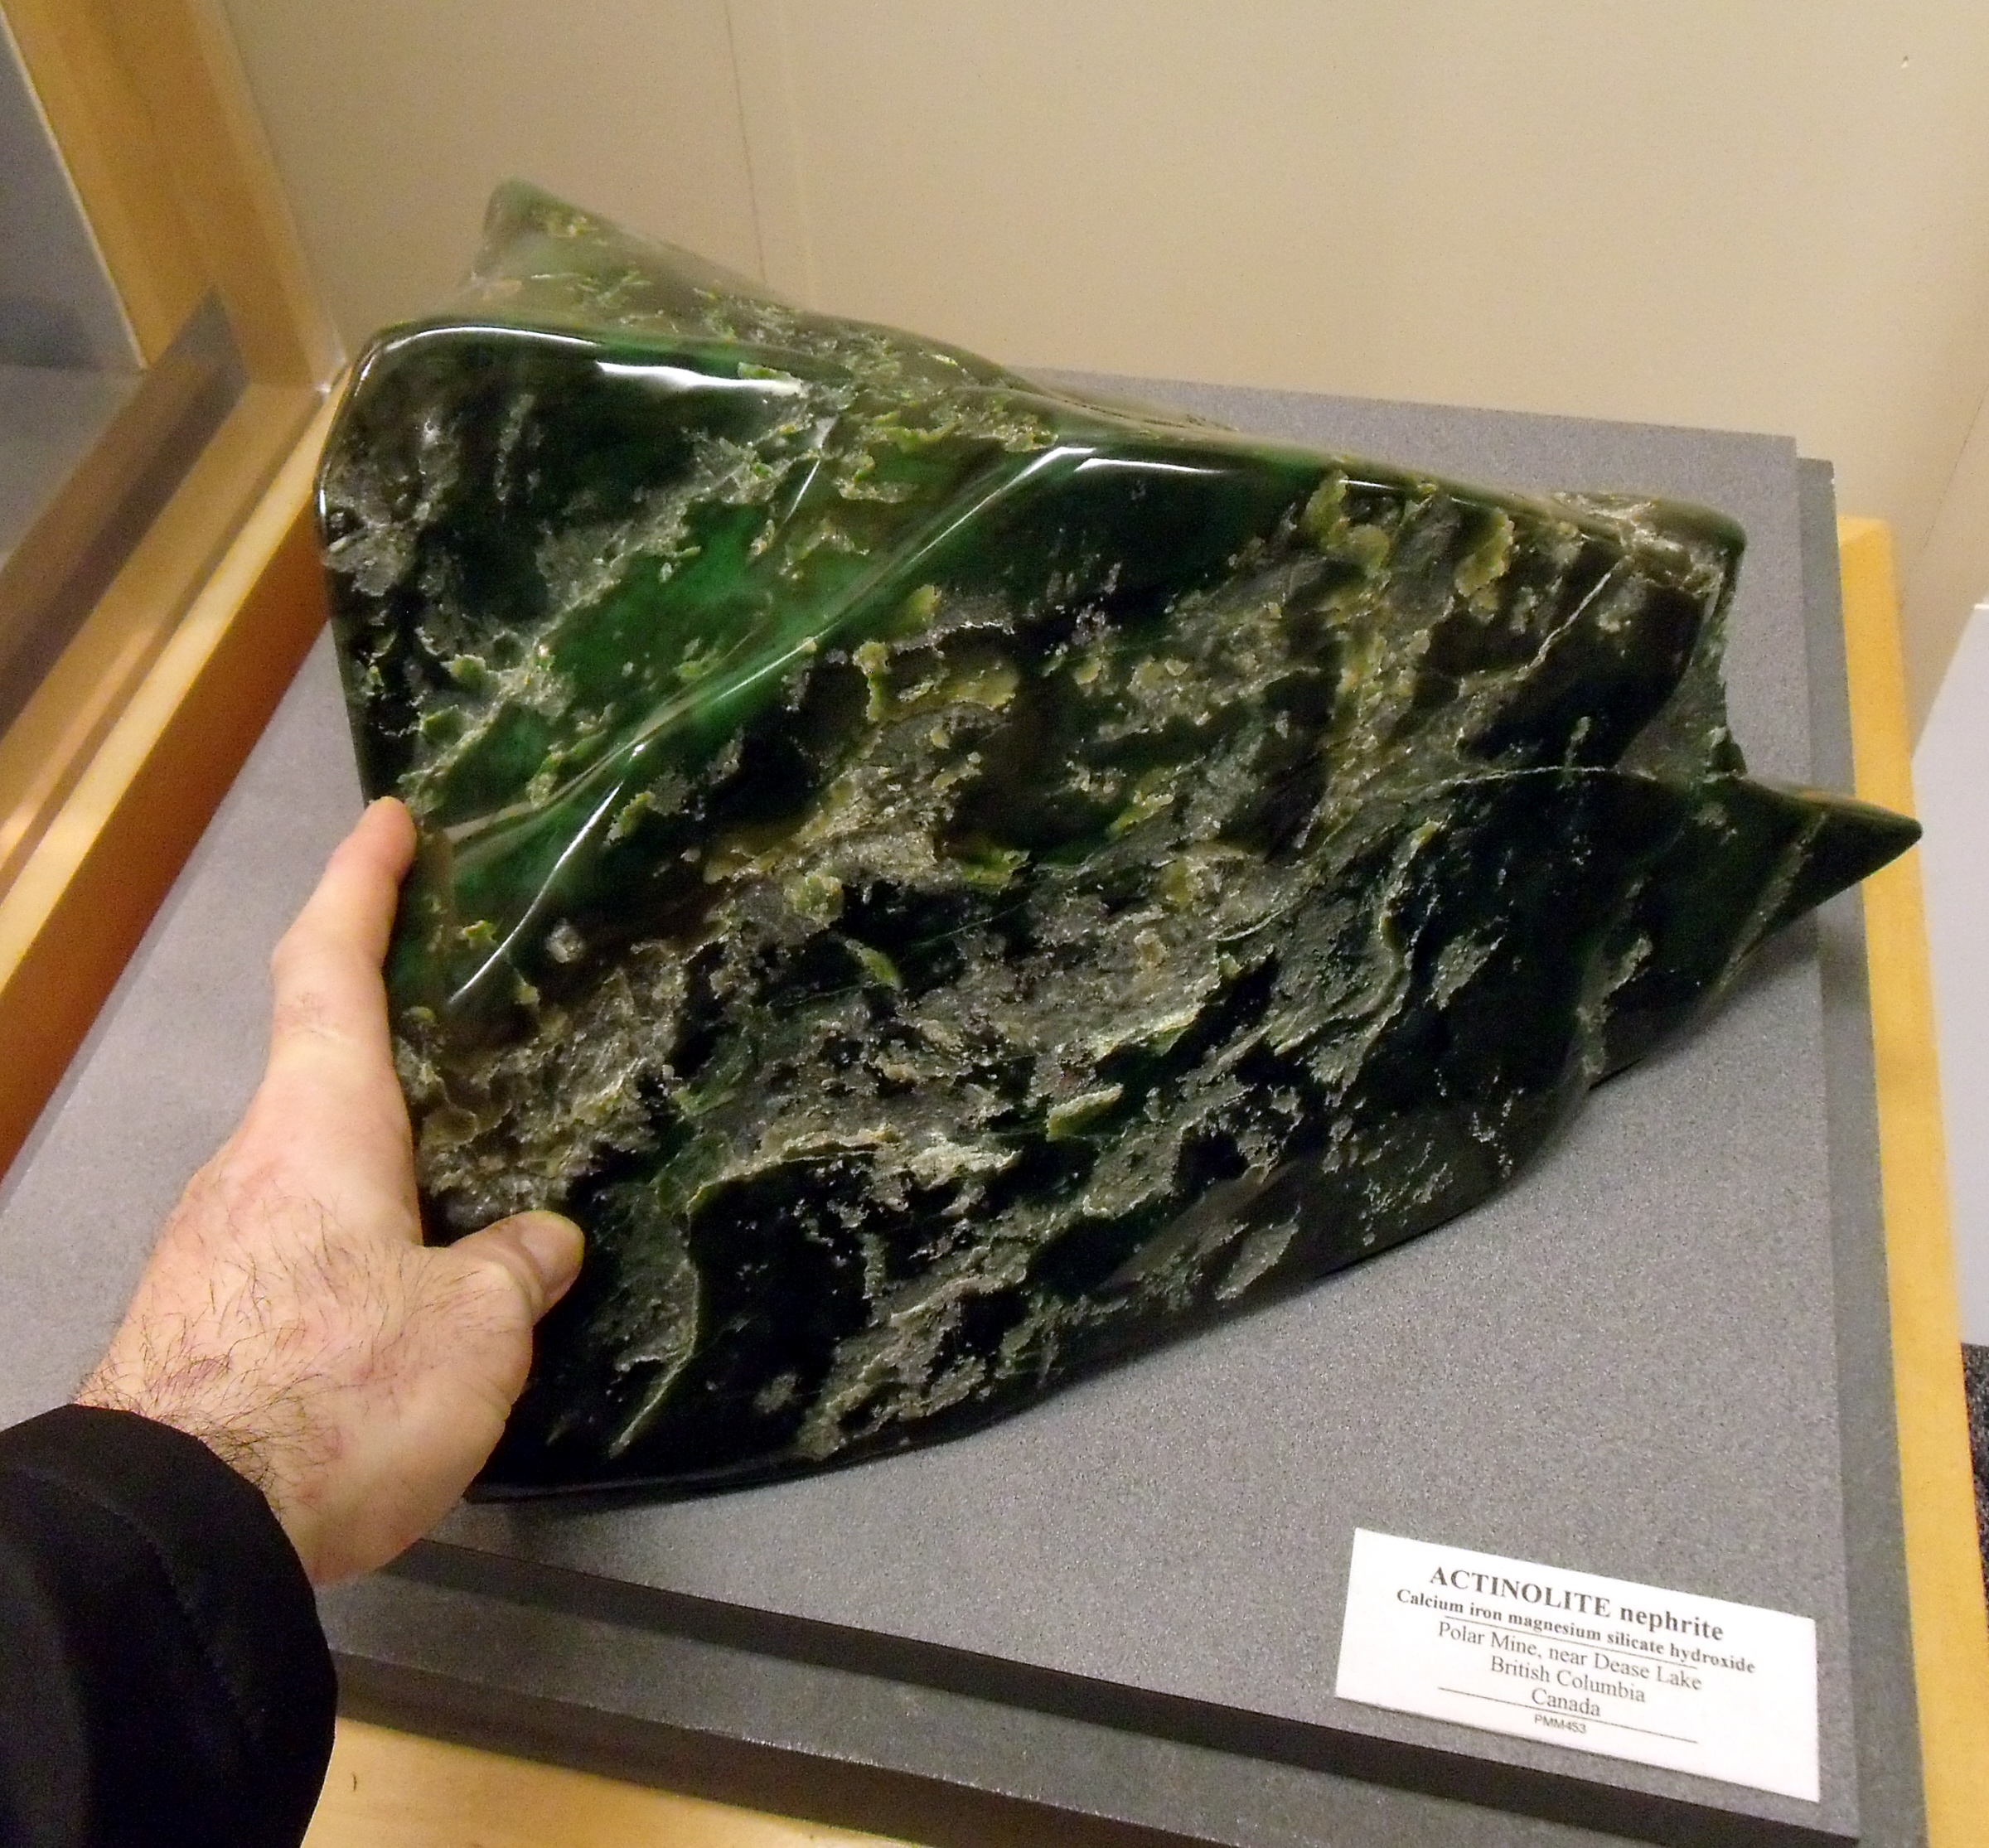
rock, stone, food, green, produce, seaweed, material, polar, algae, v, geotagged, carving, hard, jade, subarcticmike, mineral, specimen, mantaray, nephrite, cr, actinolite, chromium, vanadium